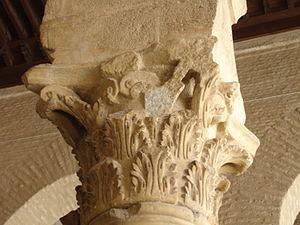
Détail du décor d'une colonne en face de la salle de prière de la Grande mosquée de Kairouan (Tunisie)
Le site archéologique du Vieux-Poitiers est localisé sur les communes de Cenon-sur-Vienne et de Naintré, dans le département de la Vienne. Ce site connut une occupation dès la période du Néolithique comme en témoigne la présence d'un menhir. Son occupation se prolongea à l'Âge du fer.
L'acanthe à feuilles molles est une plante de la famille des Acanthacées, appelée aussi acanthe molle ou acanthe à feuilles larges : ses feuilles servaient de motif architectural, par exemple sur les chapiteaux corinthiens. C'est une espèce très fréquente sur le pourtour méditerranéen.
En architecture, un chapiteau est un élément de forme évasée qui couronne un support vertical et lui transmet les charges qu'il doit porter. D'un point de vue ornemental, il est le couronnement, la partie supérieure d'un poteau, d'une colonne, d'un pilastre, d'un pilier, etc.
L'ordre corinthien est le dernier des trois ordres architecturaux grecs, dont le caractère est surtout déterminé par une grande richesse d’éléments et un chapiteau décoré de deux rangées de feuilles d’acanthe.